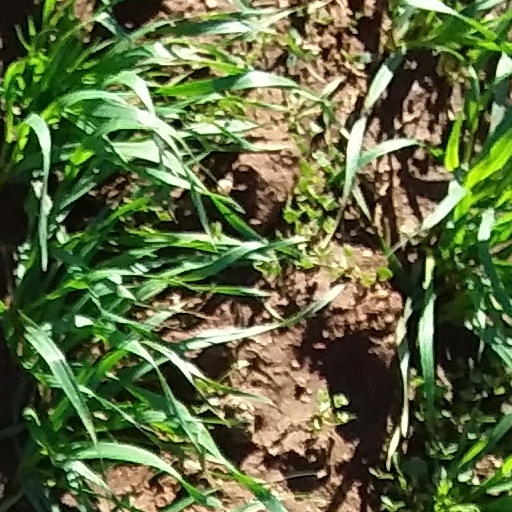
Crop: wheat